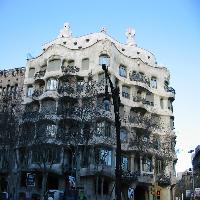
Weather: sun or clear